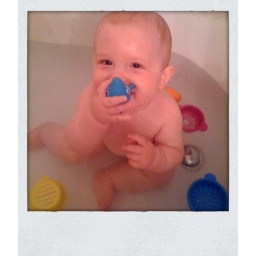
1st bath in the big tub without the bath chair. Such a big boy :)